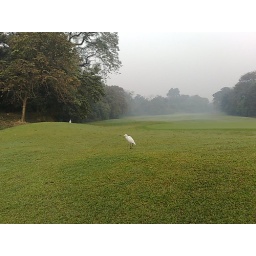
An usual bird seen in winter..it is on 4th green of Tolly